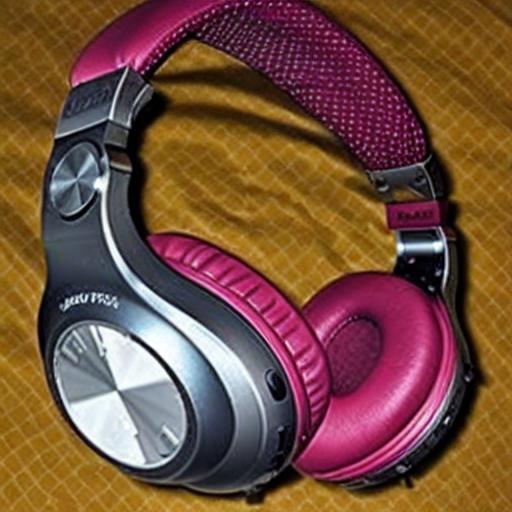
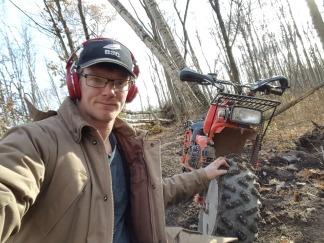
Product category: headphones
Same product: no